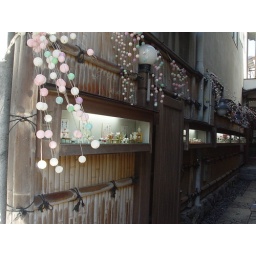
window display on the side of a shop on the way to the Bamboo forest in Arashiyama, Kyoto.